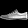
Label: Sneaker